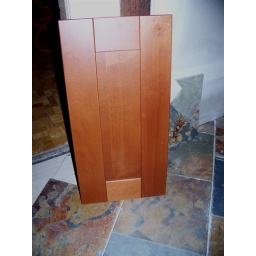
The new cabinet door next to the slate tile we've been installing in the kitchen. A beautiful match.